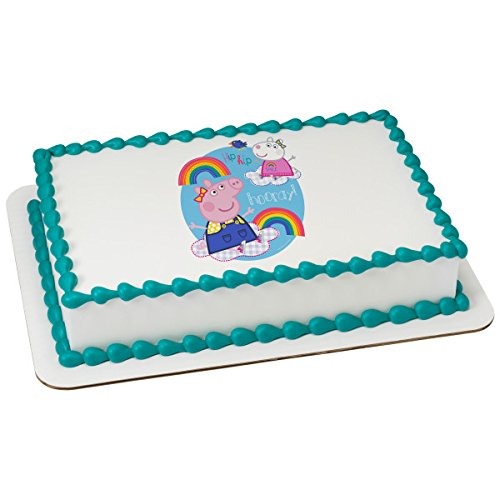
Item Name: Peppa Pig Hip Hip Hooray PhotoCake® Edible Cake Topper Icing Image for 1/4 Sheet cake or larger
Bullet Point 1: Made to Order
Bullet Point 2: Made from high-quality food-grade icing, safe for consumption.
Bullet Point 3: Perfect for decorating cakes, cupcakes, and other baked goods.
Bullet Point 4: Easy to apply and remove.
Bullet Point 5: Mamufactured and Sold under License
Product Description: This PhotoCake Edible Icing Image is perfect for celebrating (cake not included). Our premium edible sheets are made of a fondant material and are very easy to use. You simply peel them off the backing or trim them out and place them on your finished iced or frosted cake or cupcake or fondant :) Also, our edibles will keep for up to a year if left sealed in the bag at room temperature (65-80 °F). Also included are detailed instruction on care and placement! Using our edible icing images is a fast and simple way to add to your birthdays and occasions. Just peel the back off of your edible image and lay flat on your previously frosted cake. Watch as it absorbs and creates a brilliant design that both children and adults will love. Instructions for placement on cake are included. You may store your image, laying flat, up to one year. All copyright and trademarks are property of their respective owners. Licensing for use of such images is provided through DecoPac, Inc.
Value: 1.0
Unit: Count

Price: 15.99